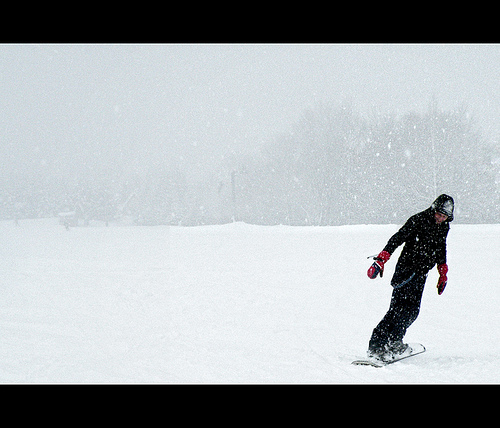
user: Given an image and a question. Answer the question in a short answer. Question: When this falling matter makes it impossible to see then that condition is called a what out? Short Answer:
assistant: white out